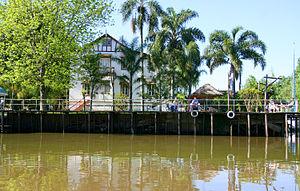
La province d'Entre Ríos est une province de l'Argentine située au nord de la province de Buenos Aires, au sud de la province de Corrientes, à l'est de la province de Santa Fe et à l'ouest de l'Uruguay.